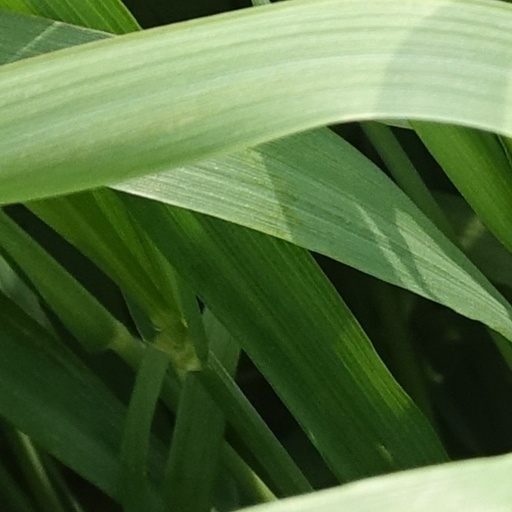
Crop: wheat